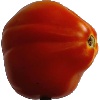
Label: Tomato 1